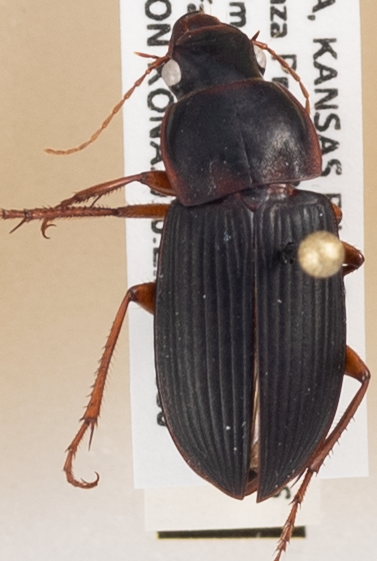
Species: Harpalus pensylvanicus
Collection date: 2018-08-30
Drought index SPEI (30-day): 1.514
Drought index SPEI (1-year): -1.834
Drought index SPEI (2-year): -1.082